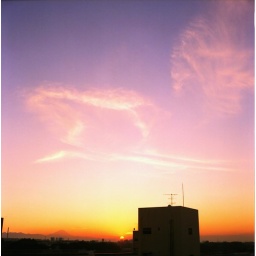
Bird cloud in the sky